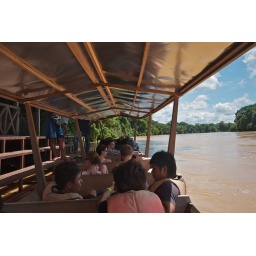
Jerantut to Kuala Tahan via Kuala Tembling by bus and boat